Homer N. Wallin

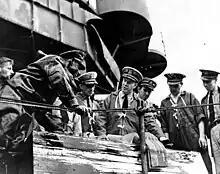
Captain Homer N. Wallin (center) supervises salvage operations aboard , early 1942 at Pearl Harbor.

Because of his prior experience in salvaging the ships after the Attack on Pearl Harbor, Wallin was selected to command the salvage effort of the 1950 USS "Missouri" grounding.